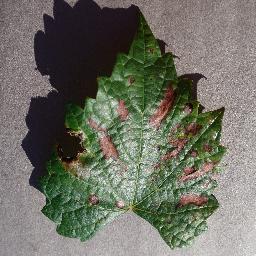
Label: Grape___Esca_(Black_Measles)